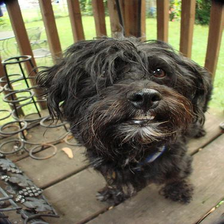
Species: dog
Breed: havanese